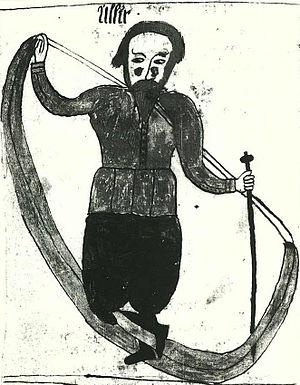
AM 738 4to ou Edda oblongata est un manuscrit islandais daté d'environ 1680. Il est aujourd'hui à la charge de l'Institut Árni Magnússon, à Reykjavik. Il contient 13 pages avec 23 illustrations de la mythologie nordique. « Edda Oblongata » fait référence à sa forme inhabituellement longue par rapport à sa largeur.